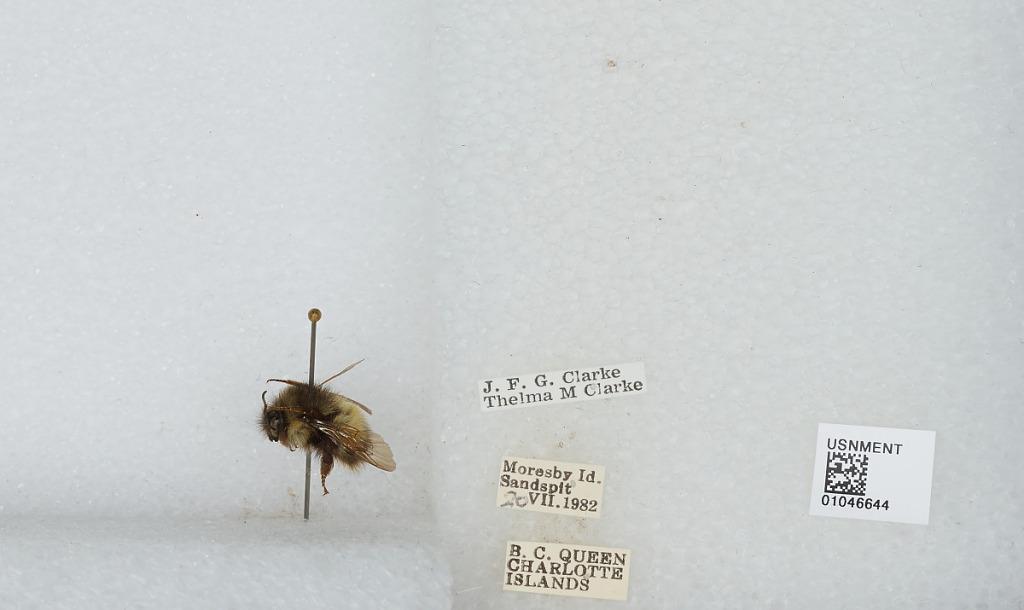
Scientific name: Bombus sp.
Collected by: J. Clarke & T. Clarke
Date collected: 1982-7-20
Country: Canada
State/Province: British Columbia
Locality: Queen Charlotte Islands. Moresby Island Sandspit.
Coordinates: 48.6994, -123.299